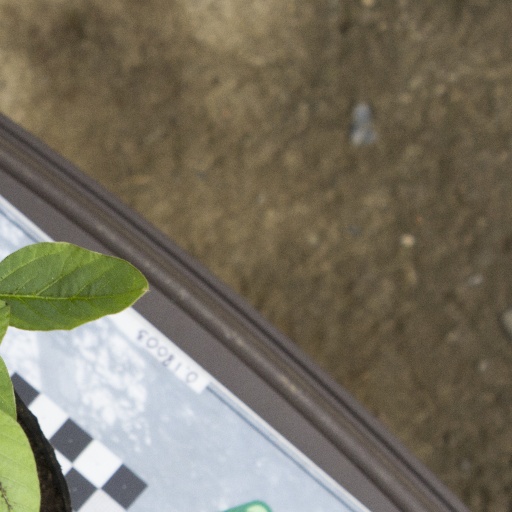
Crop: soybean